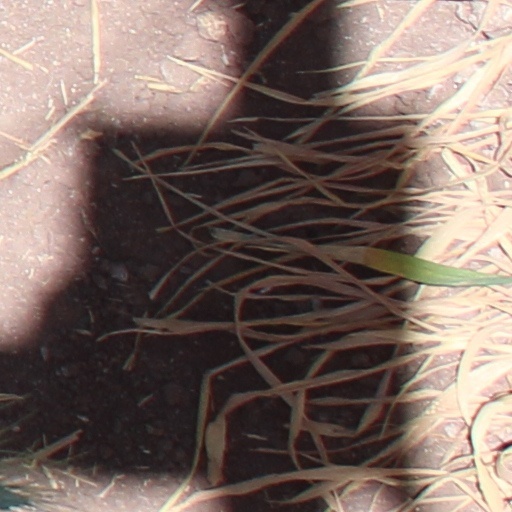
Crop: wheat